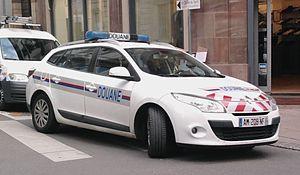
Mégane de la Douane française, Strasbourg
La Direction générale des Douanes et Droits indirects est une administration publique française sous tutelle du ministère de l'Action et des Comptes publics.